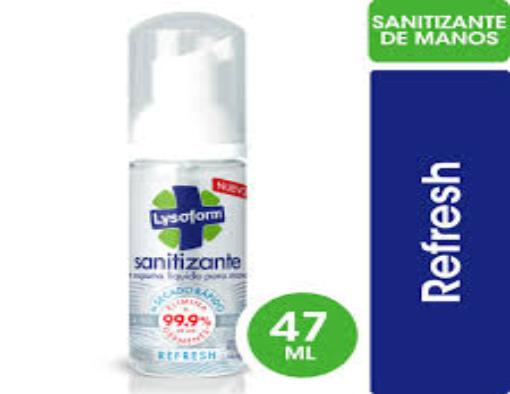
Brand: lysoform
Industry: Necessities